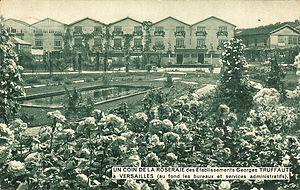
Vue de la roseraie des établissements G. Truffaut à Versailles, début du XXe siècle.
L’agriculture des Yvelines est une agriculture moderne et productive, tournée principalement vers la grande culture céréalière. C'est la deuxième en Île-de-France après celle de Seine-et-Marne. Elle occupe une place marginale dans l'économie du département sous l'angle de l'emploi, avec 4 966 actifs en 2006, soit 0,9 % de la population active totale. Cependant cette activité mobilise et façonne une part importante du territoire. La surface agricole utile s'élevait à 91 045 hectares en 2000, soit 43 % du total et à 89 136 hectares en 2010. Ce territoire agricole, ajouté aux 32 % de territoire boisé, donne aux Yvelines un caractère rural marqué, malgré leur proximité de Paris. Cette SAU diminue de 200 hectares par an au profit de l'urbanisation et des infrastructures. Le nombre d'exploitations agricoles diminue régulièrement, diminution plus marquée dans le secteur des cultures spéciales tandis que leur taille augmente pour atteindre une moyenne de 94 hectares en 2010.Plus de 70 % des exploitants cultivent des céréales et des oléagineux comme le colza.